Energy in Europe

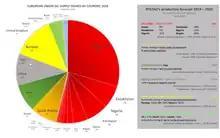
Oil sources for the European Union with tendency forecast.

Oil is one of the largest primary energy sources in Europe. It is mostly used for transportation and heating.